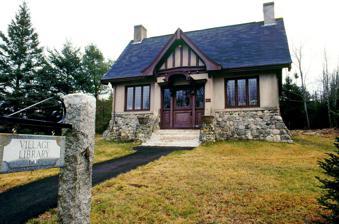
Building: West Gouldsboro Village Library
Country: United States of America
Year built: 1907
United States historic place West Gouldsboro Village Library U.S. National Register of Historic Places Show map of Maine Show map of the United States Location ME 186, E side, between Jones Cove and Jones Pond, West Gouldsboro, Maine Coordinates 44°27′56″N 68°5′41″W / 44.46556°N 68.09472°W / 44.46556; -68.09472 Area less than one acre Built 1907 ( 1907 ) Architect Frederick Lincoln Savage Architectural style Tudor Revival MPS Maine Public Libraries MPS NRHP reference No. 91001512 Added to NRHP October 23, 1991 The West Gouldsboro Village Library is a historic former library building in Gouldsboro, Maine .  Located in West Gouldsboro, this building, designed by Fred L. Savage and built in 1907, is one of the only libraries in Maine built in the Tudor Revival style.  It served as a library from 1907 to 1956, and again for a period beginning in 1990.  The town's library services are currently provided by the Dorcas Library in Prospect Harbor .  This building was listed on the National Register of Historic Places in 1991. Architecture and history The library is set on the east side of Maine State Route 186 , about 0.5 miles (0.80 km) south of its western junction with United States Route 1 , and immediately adjacent to the West Gouldsboro Union Church .  It is a small single-story Tudor Revival structure, with a tall fieldstone foundation and a stuccoed exterior.  It has a side-gable roof with chimneys at the sides, and a front-facing gable that projects slightly at the center of the main facade.  The entrance consists of a single door flanked by sidelight windows with diamond lights, with paneling below that matches the door.  This is topped by an elliptical hood, above which is the half-timbered gable front.  The bays on either side of the entrance have three casement windows with small square panes.  The inside consists of a single large room with projecting fireplaces on either side, which are flanked by niches with original bookcases.  The ceiling is coved plaster, with a molded plaster frame. The idea for construction of the library supposedly originated in 1904 with the minister of the adjacent church.  A social library society was formed, and the land was purchased in 1905.  The committee retained noted Bar Harbor architect Fred L. Savage to design the building, which was dedicated in 1907.  The library operated until 1956, and was thereafter maintained by the West Gouldsboro Village Improvement Association.  The library was reopened in 1990, but has since closed. See also National Register of Historic Places listings in Hancock County, Maine References